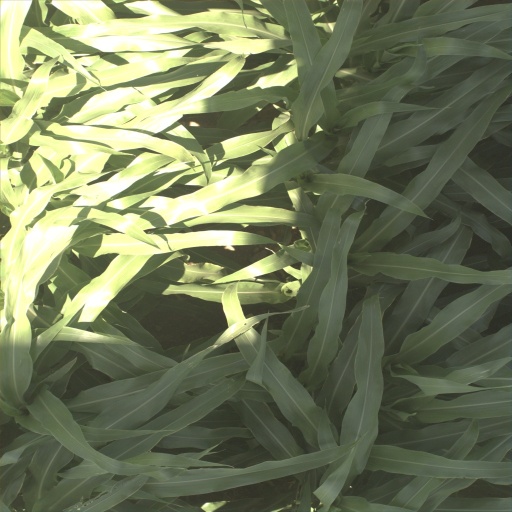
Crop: sorghum